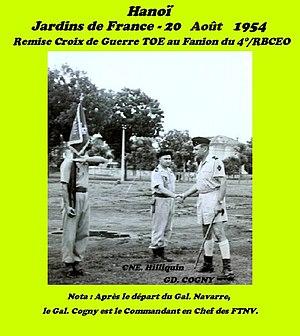
Ankunft von Generalmajor Cogny
Le régiment blindé colonial d'Extrême-Orient est une unité de l'armée française créée en 1950 qui participa à la guerre d'Indochine.